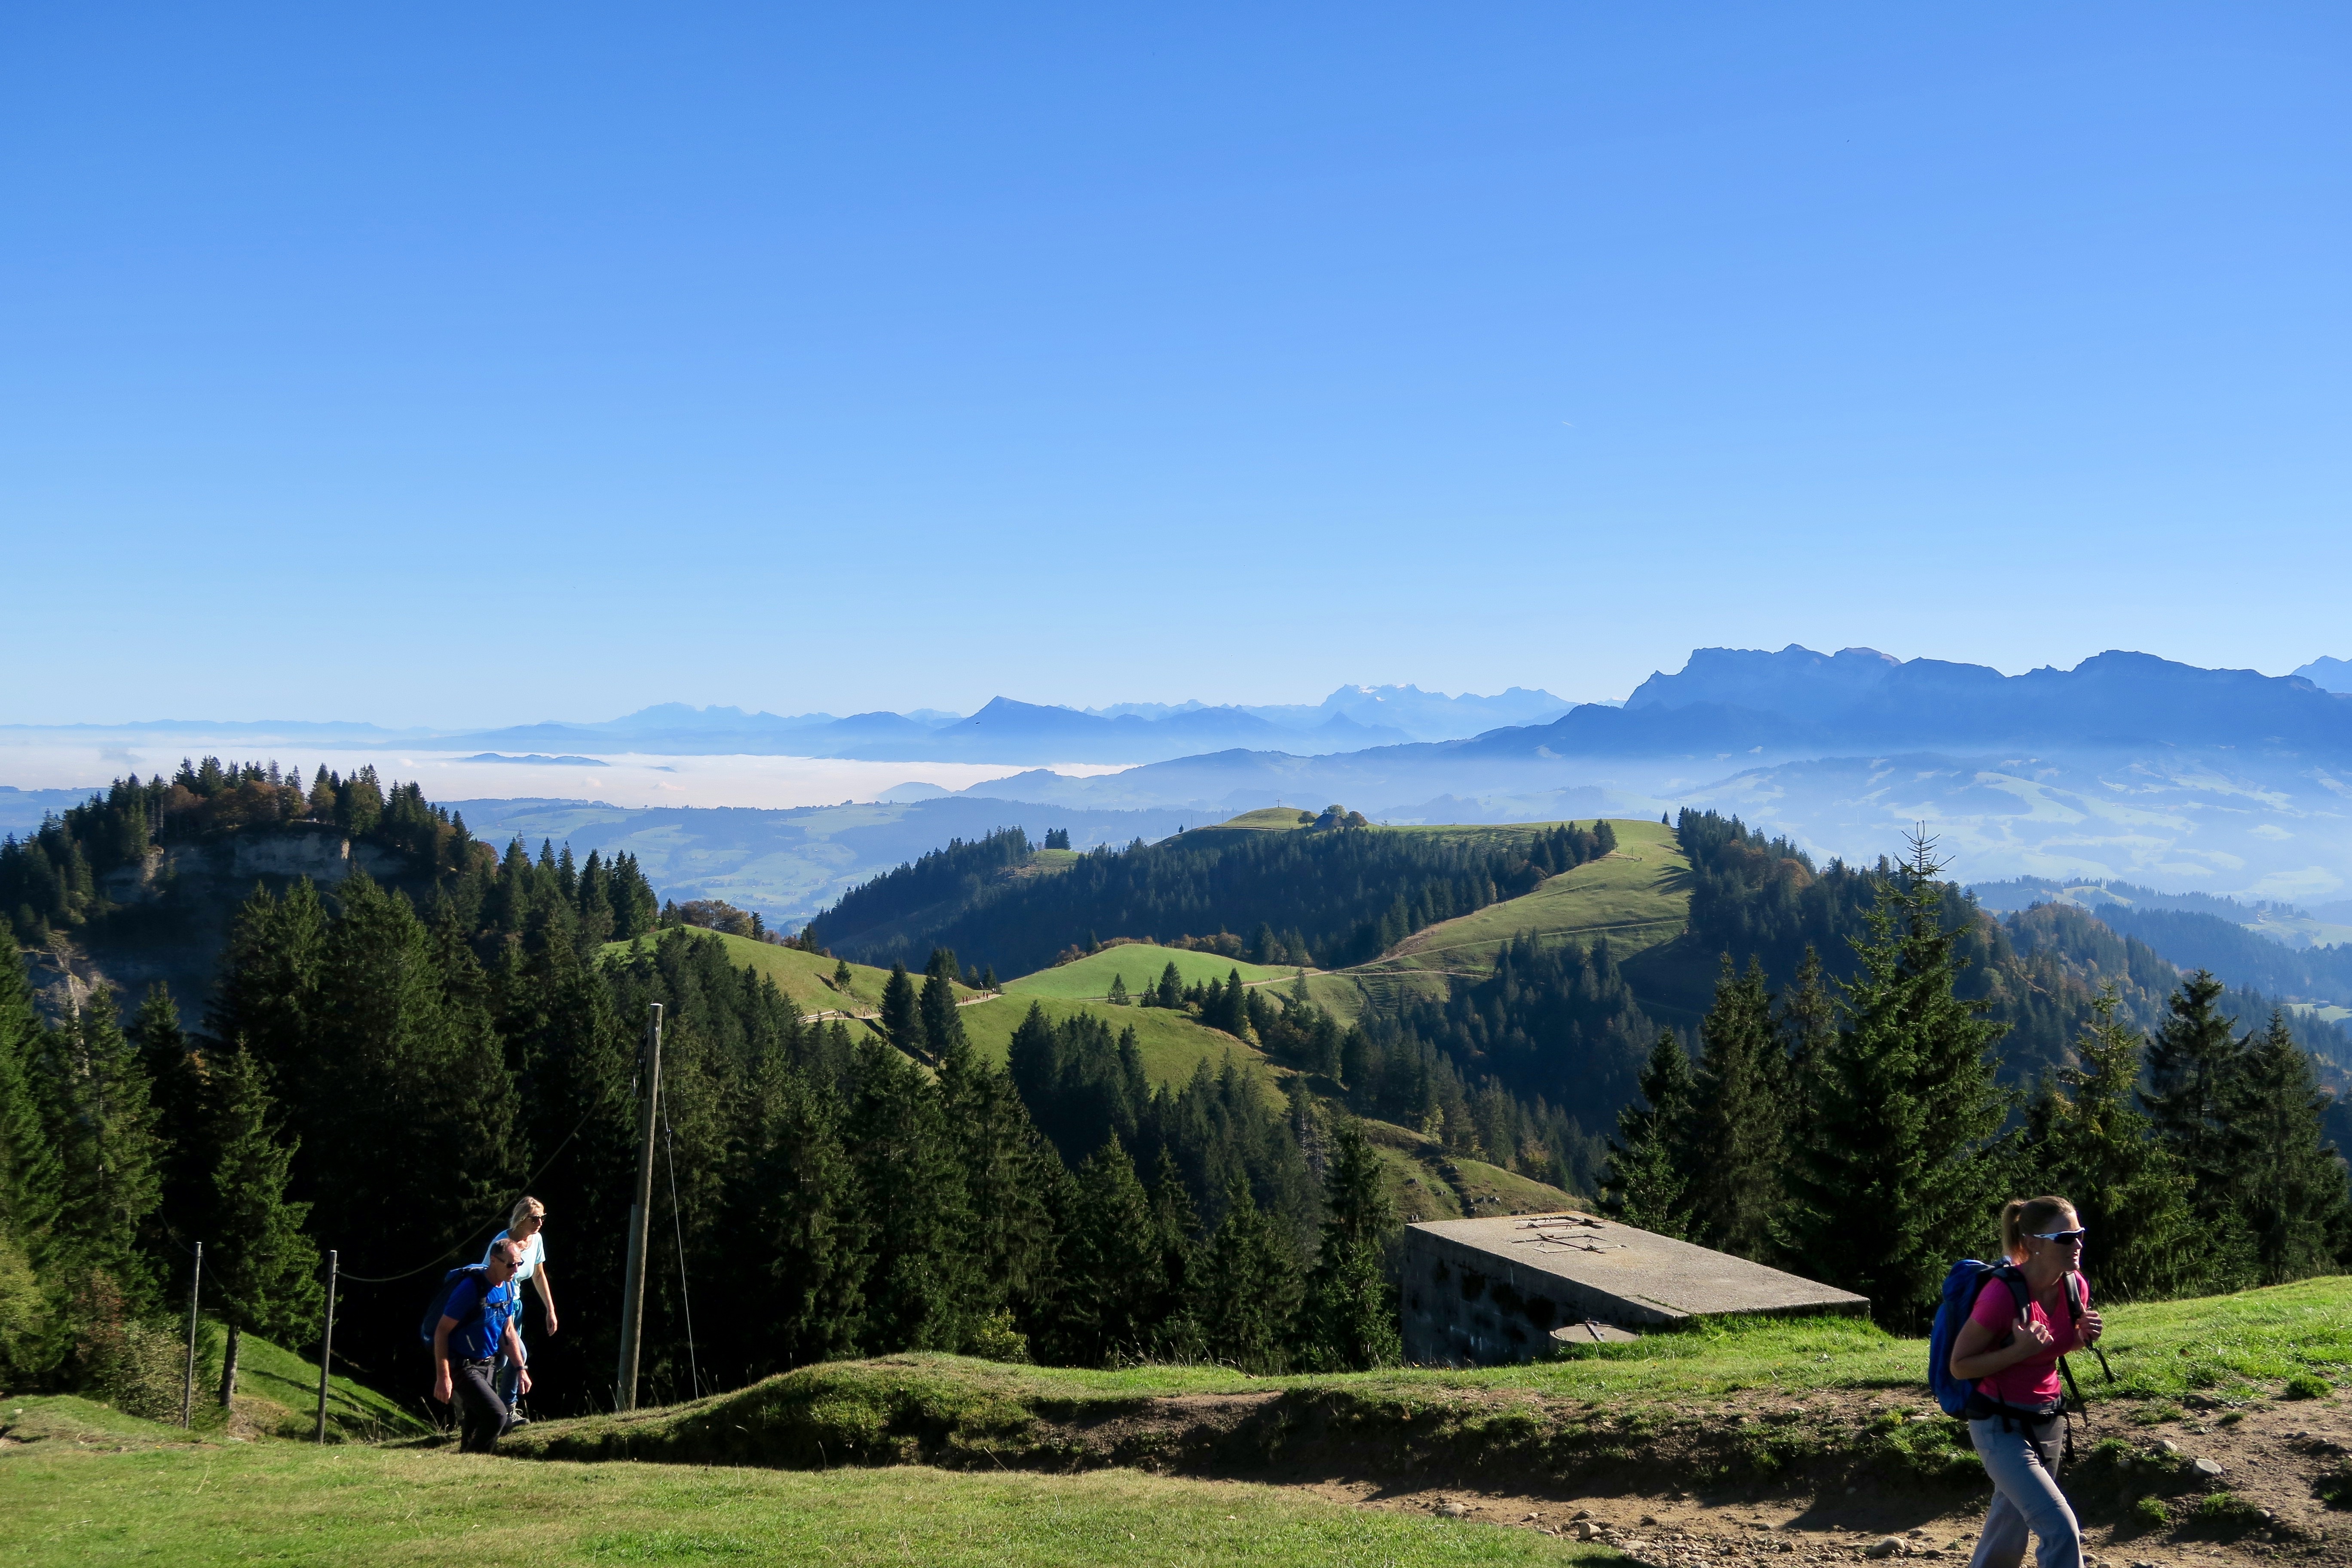
nature, wilderness, walking, mountain, sky, hiking, meadow, hill, adventure, view, mountain range, panorama, recreation, bowl, scenic, alpine, blue, ridge, summit, sports, mountains, alps, backpacking, plateau, switzerland, fell, swiss alps, distant view, outdoor recreation, mountainous landforms